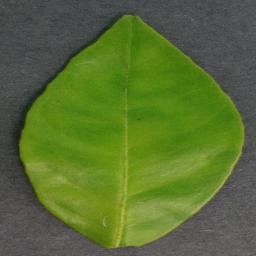
Label: Orange___Haunglongbing_(Citrus_greening)